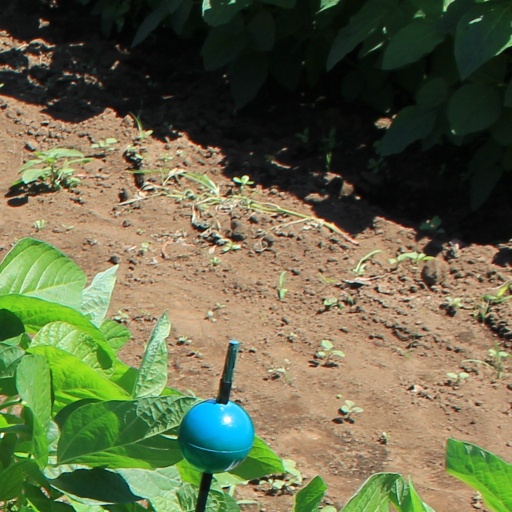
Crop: soybean